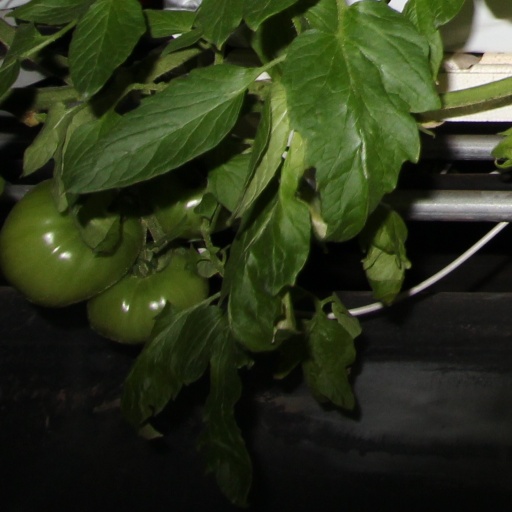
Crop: tomato